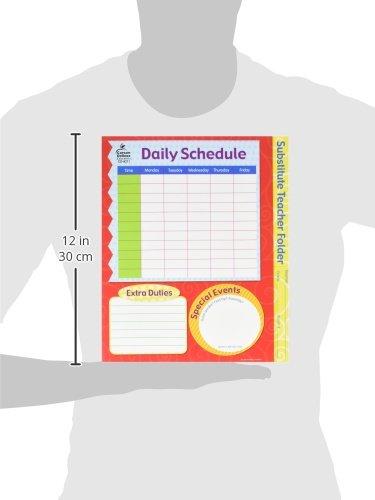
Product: Carson Dellosa Intermediate Substitute Teacher Folder (8211)
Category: Toys & Games | Learning & Education
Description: Ensure your substitute has a great day.
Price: $4.97
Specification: ProductDimensions:9.5x11.8x0inches|ItemWeight:1.44ounces|ShippingWeight:1.6pounds(Viewshippingratesandpolicies)|DomesticShipping:ItemcanbeshippedwithinU.S.|InternationalShipping:ThisitemcanbeshippedtoselectcountriesoutsideoftheU.S.LearnMore|ShippingAdvisory:Thisitemmustbeshippedseparatelyfromotheritemsinyourorder.Additionalshippingchargeswillnotapply.|ASIN:B000F8QZOM|Itemmodelnumber:8211|Manufacturerrecommendedage:6yearsandup